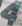
Number: 4